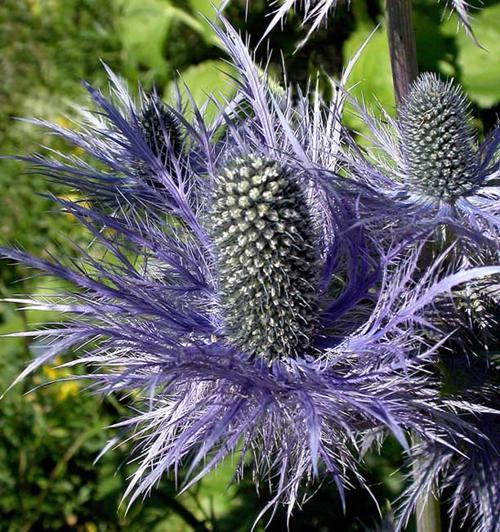
Label: alpine sea holly